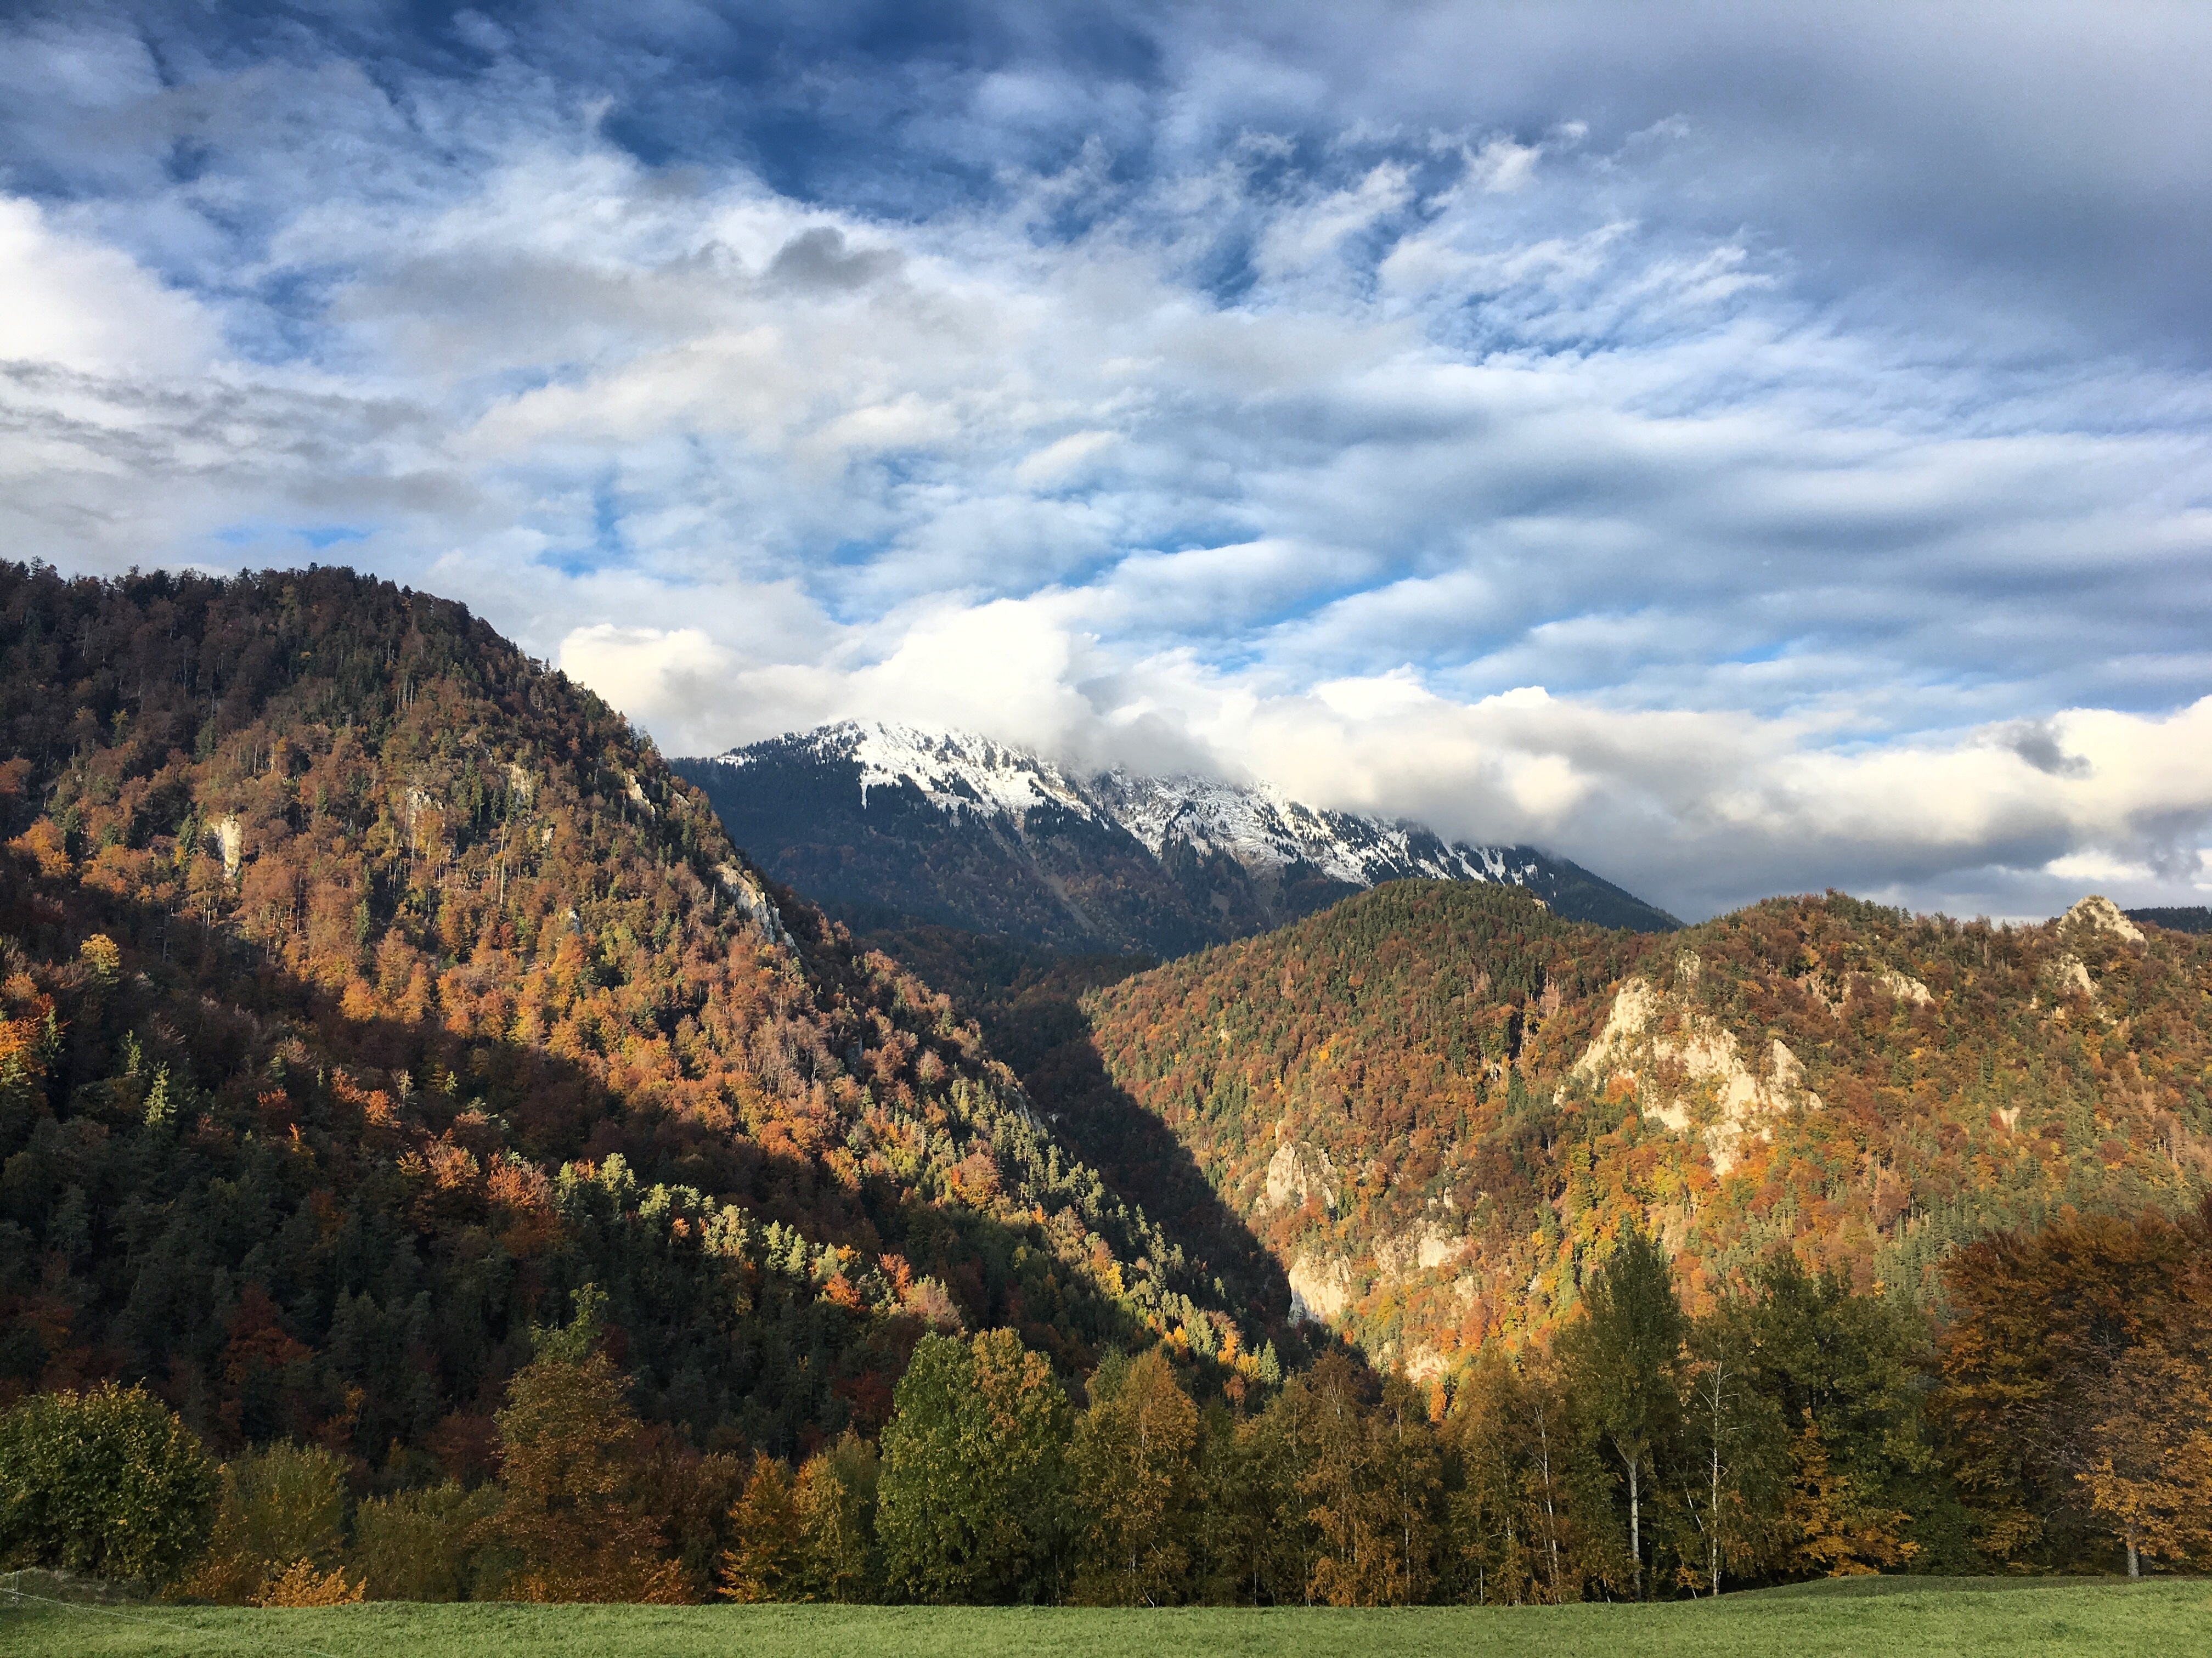
landscape, tree, nature, forest, wilderness, mountain, cloud, plant, meadow, morning, leaf, hill, valley, mountain range, autumn, season, ridge, alps, plateau, loch, rural area, landform, geographical feature, woody plant, mountainous landforms